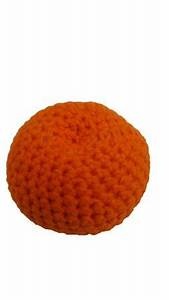
Label: mandarine